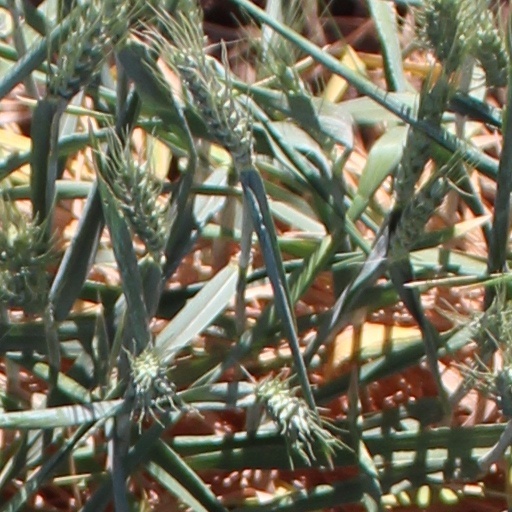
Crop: wheat